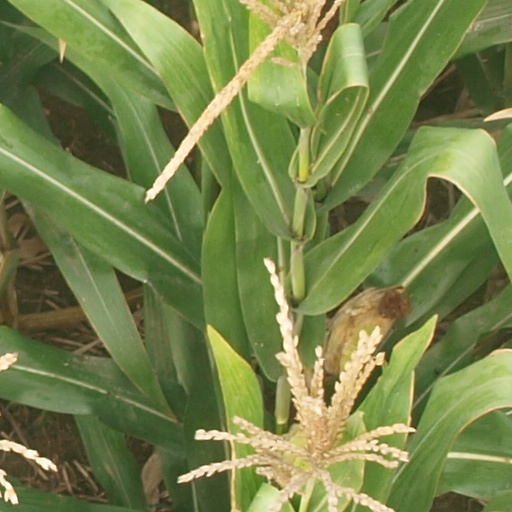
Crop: maize; corn